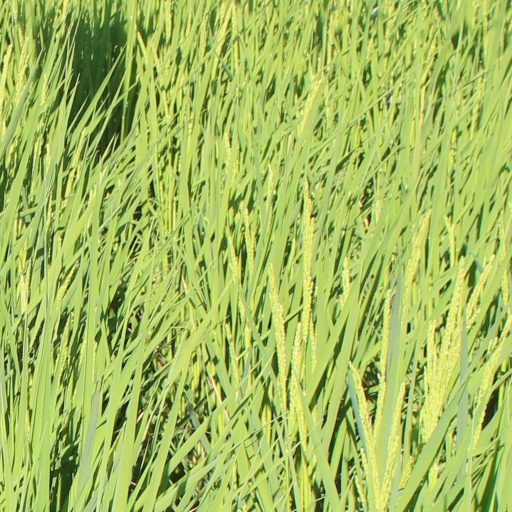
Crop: rice